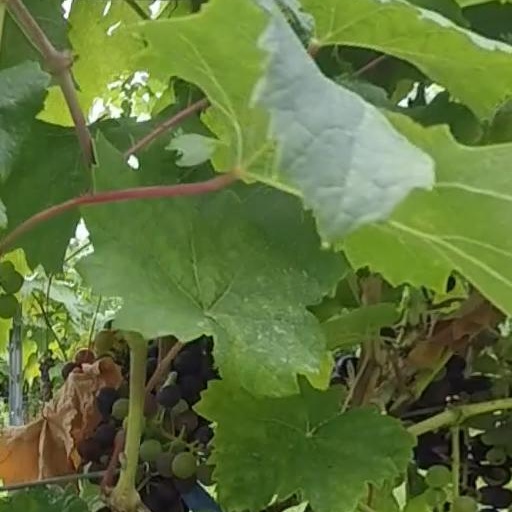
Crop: grape